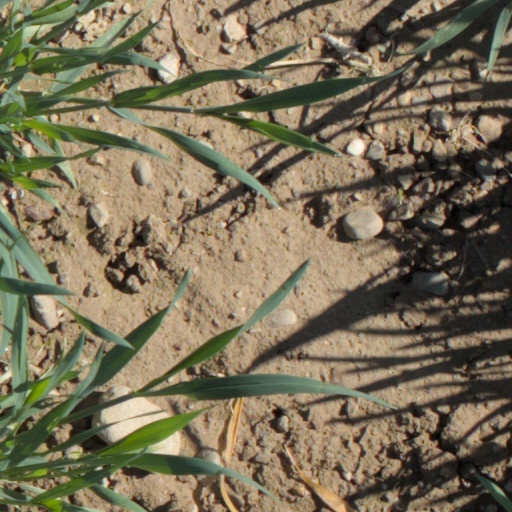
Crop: wheat